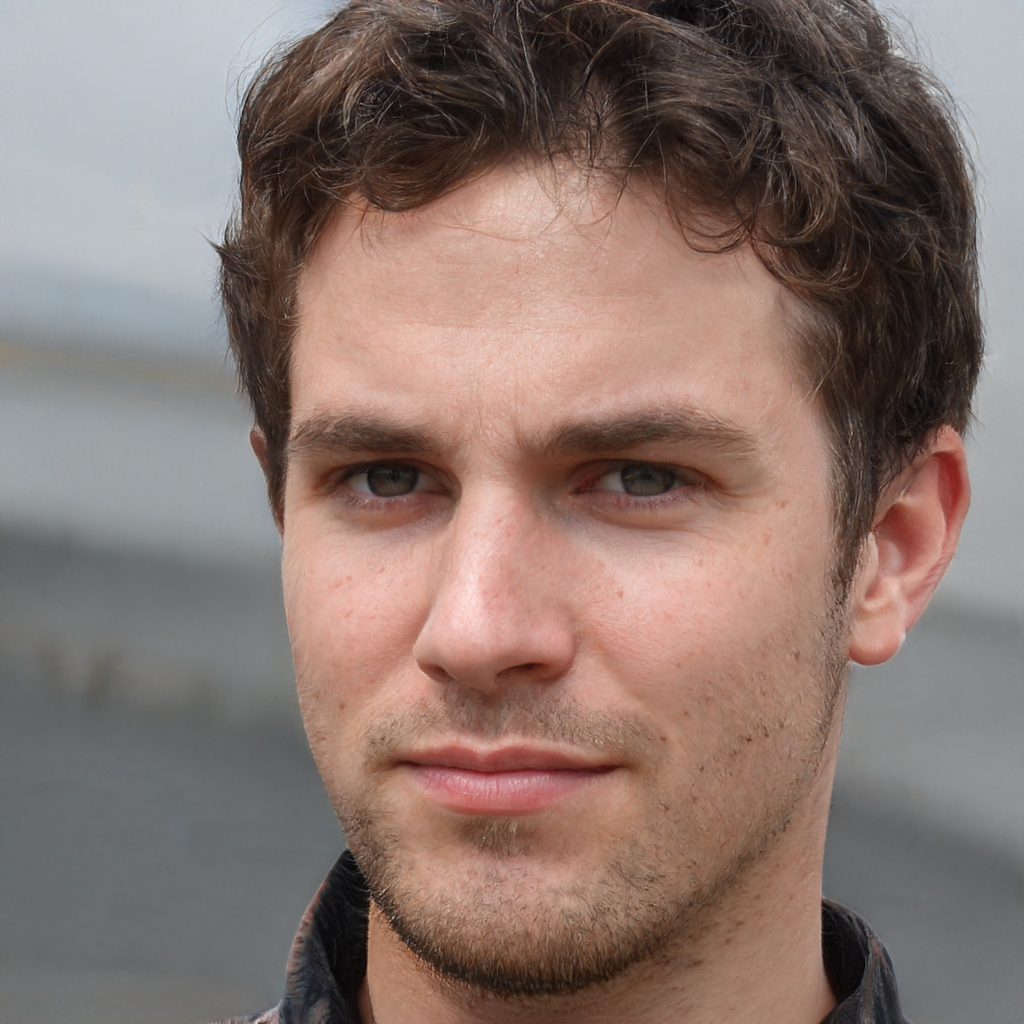
Label: No Watermark